Fauna of Madagascar

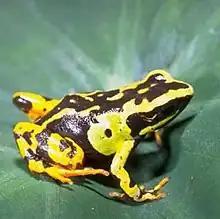
"Mantella" frogs have bright warning colours and are sometimes confused with the unrelated poison dart frogs of the Americas.

There are more than 290 amphibian species in Madagascar with new species being found regularly. Nearly all of these are endemic and the majority are restricted to primary forest. Examples of well-known amphibian species found in Madagascar include tomato frog and golden mantella frog.